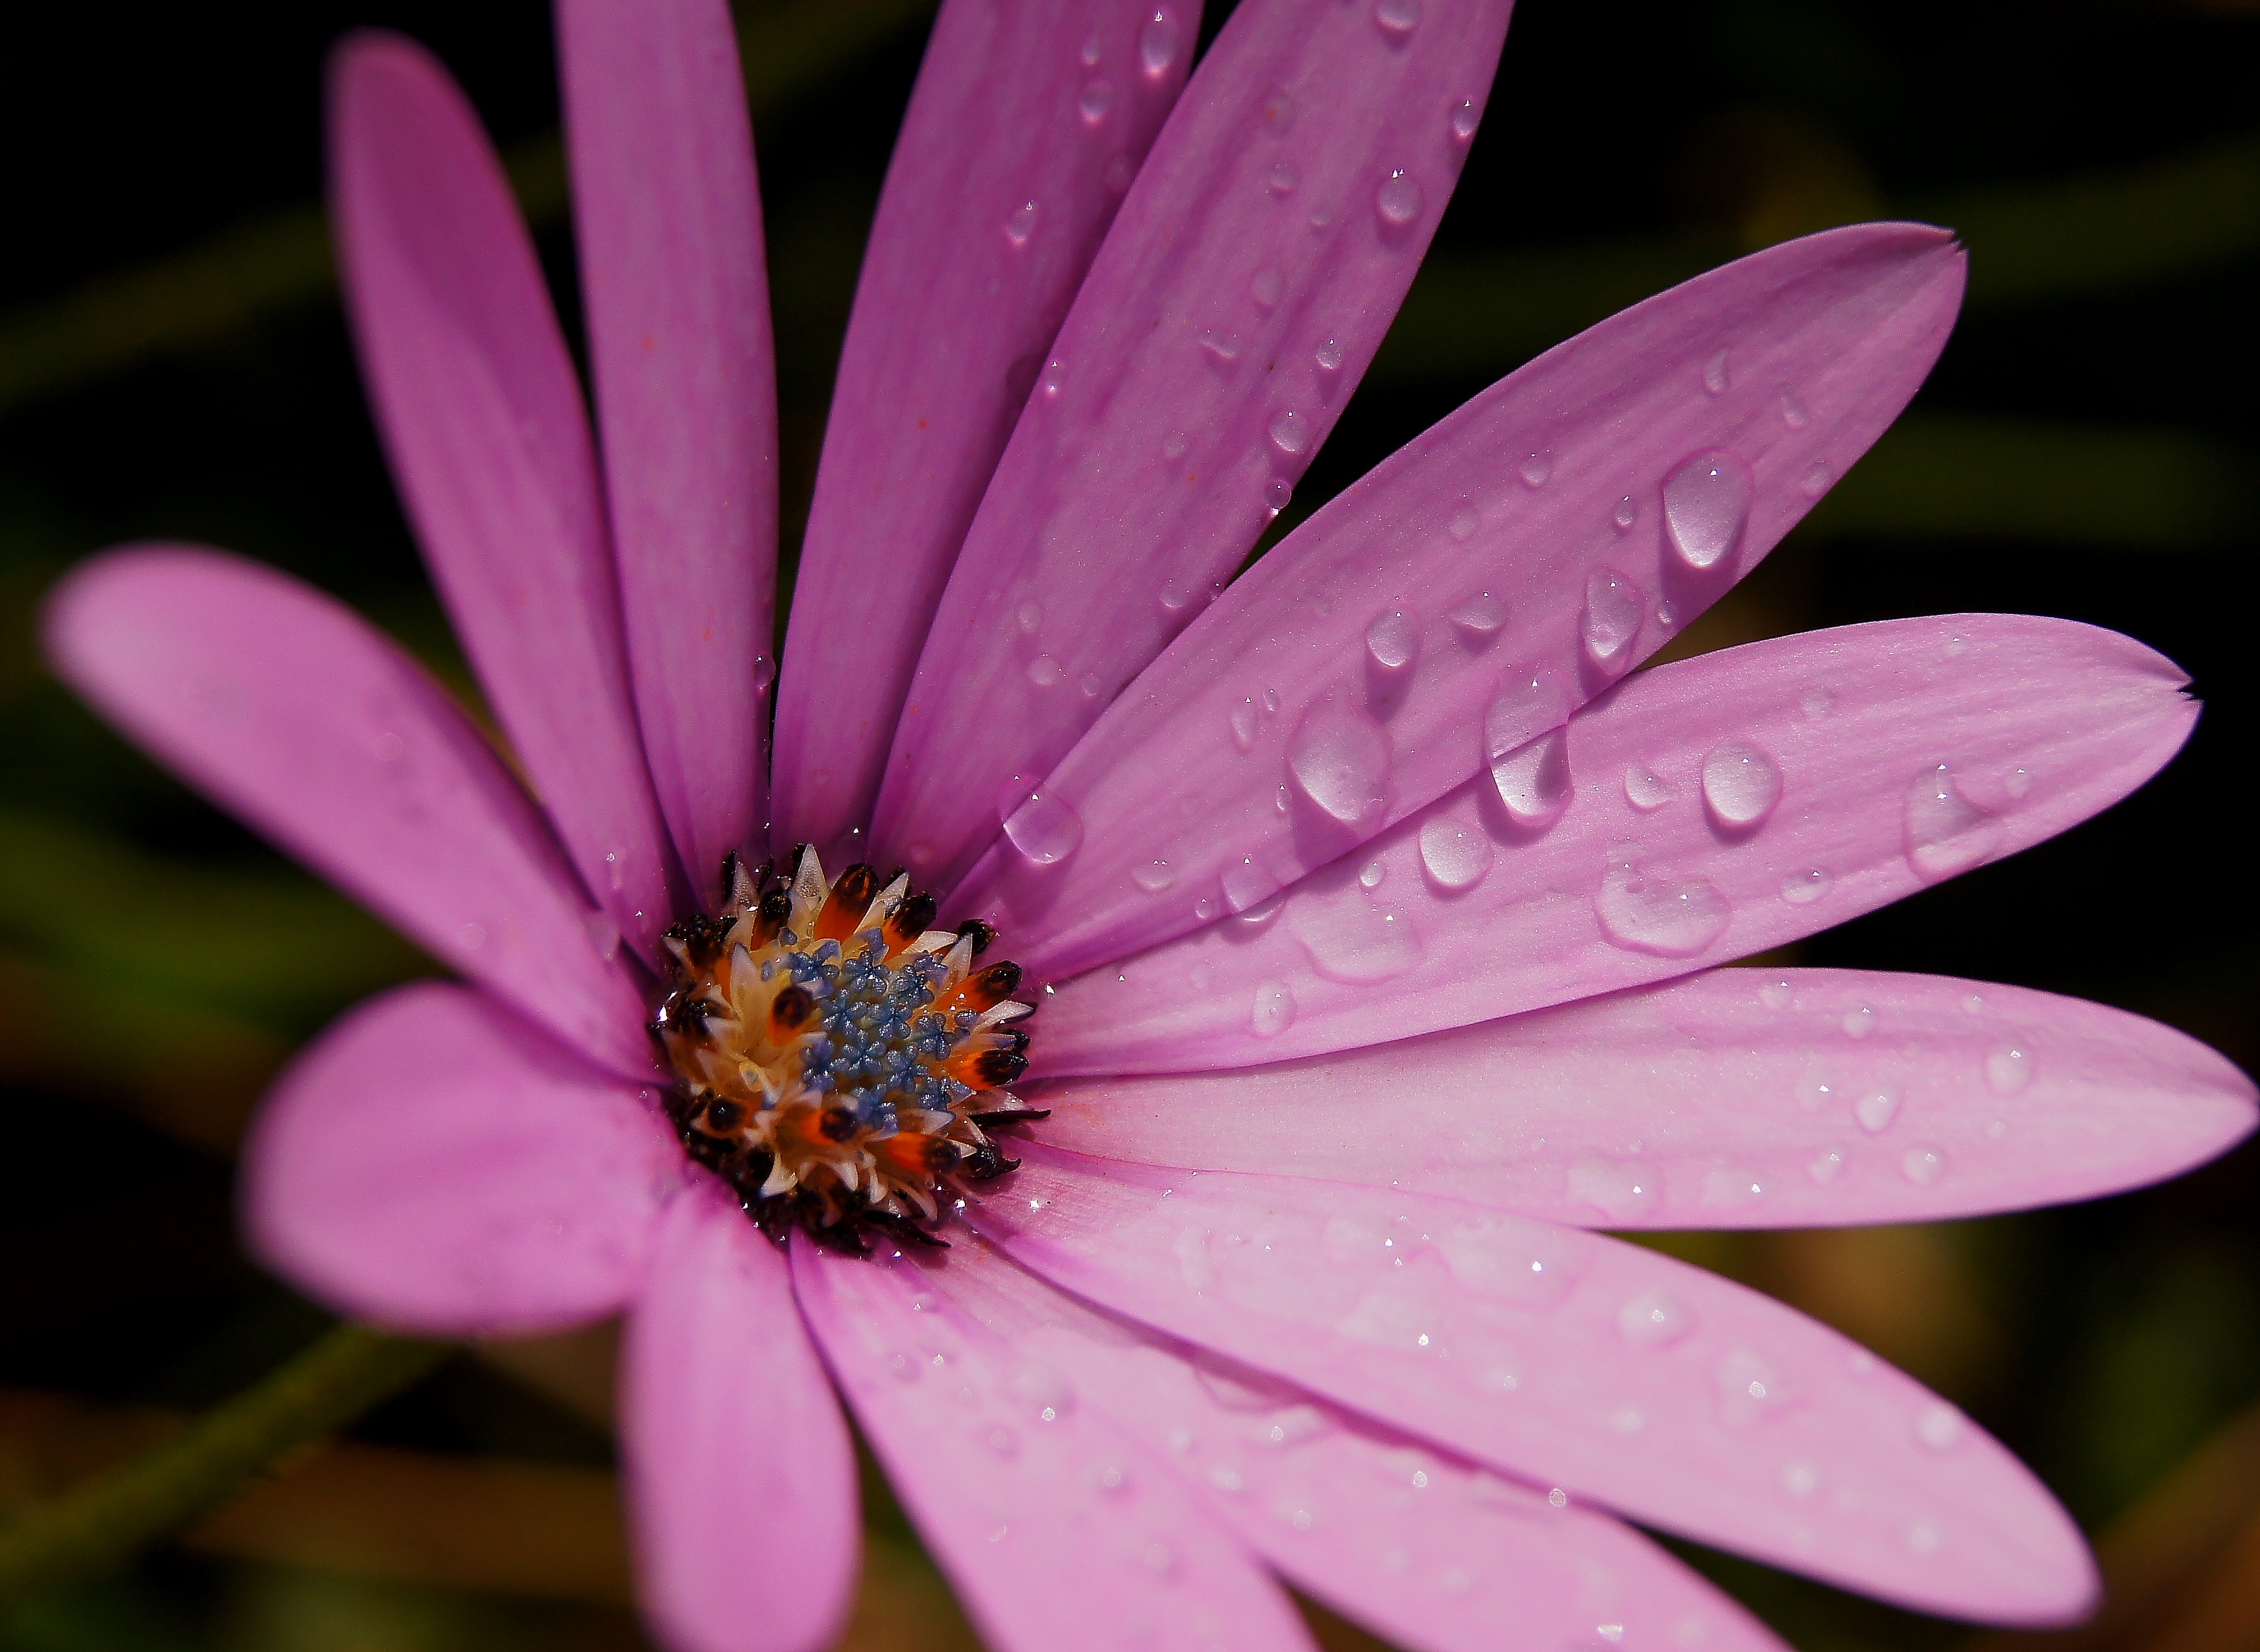
nature, blossom, plant, photography, leaf, flower, purple, petal, daisy, macro, botany, pink, flora, flowers, close up, naturaleza, flores, ggl1, sonya55, macro photography, flowering plant, plant stem, land plant